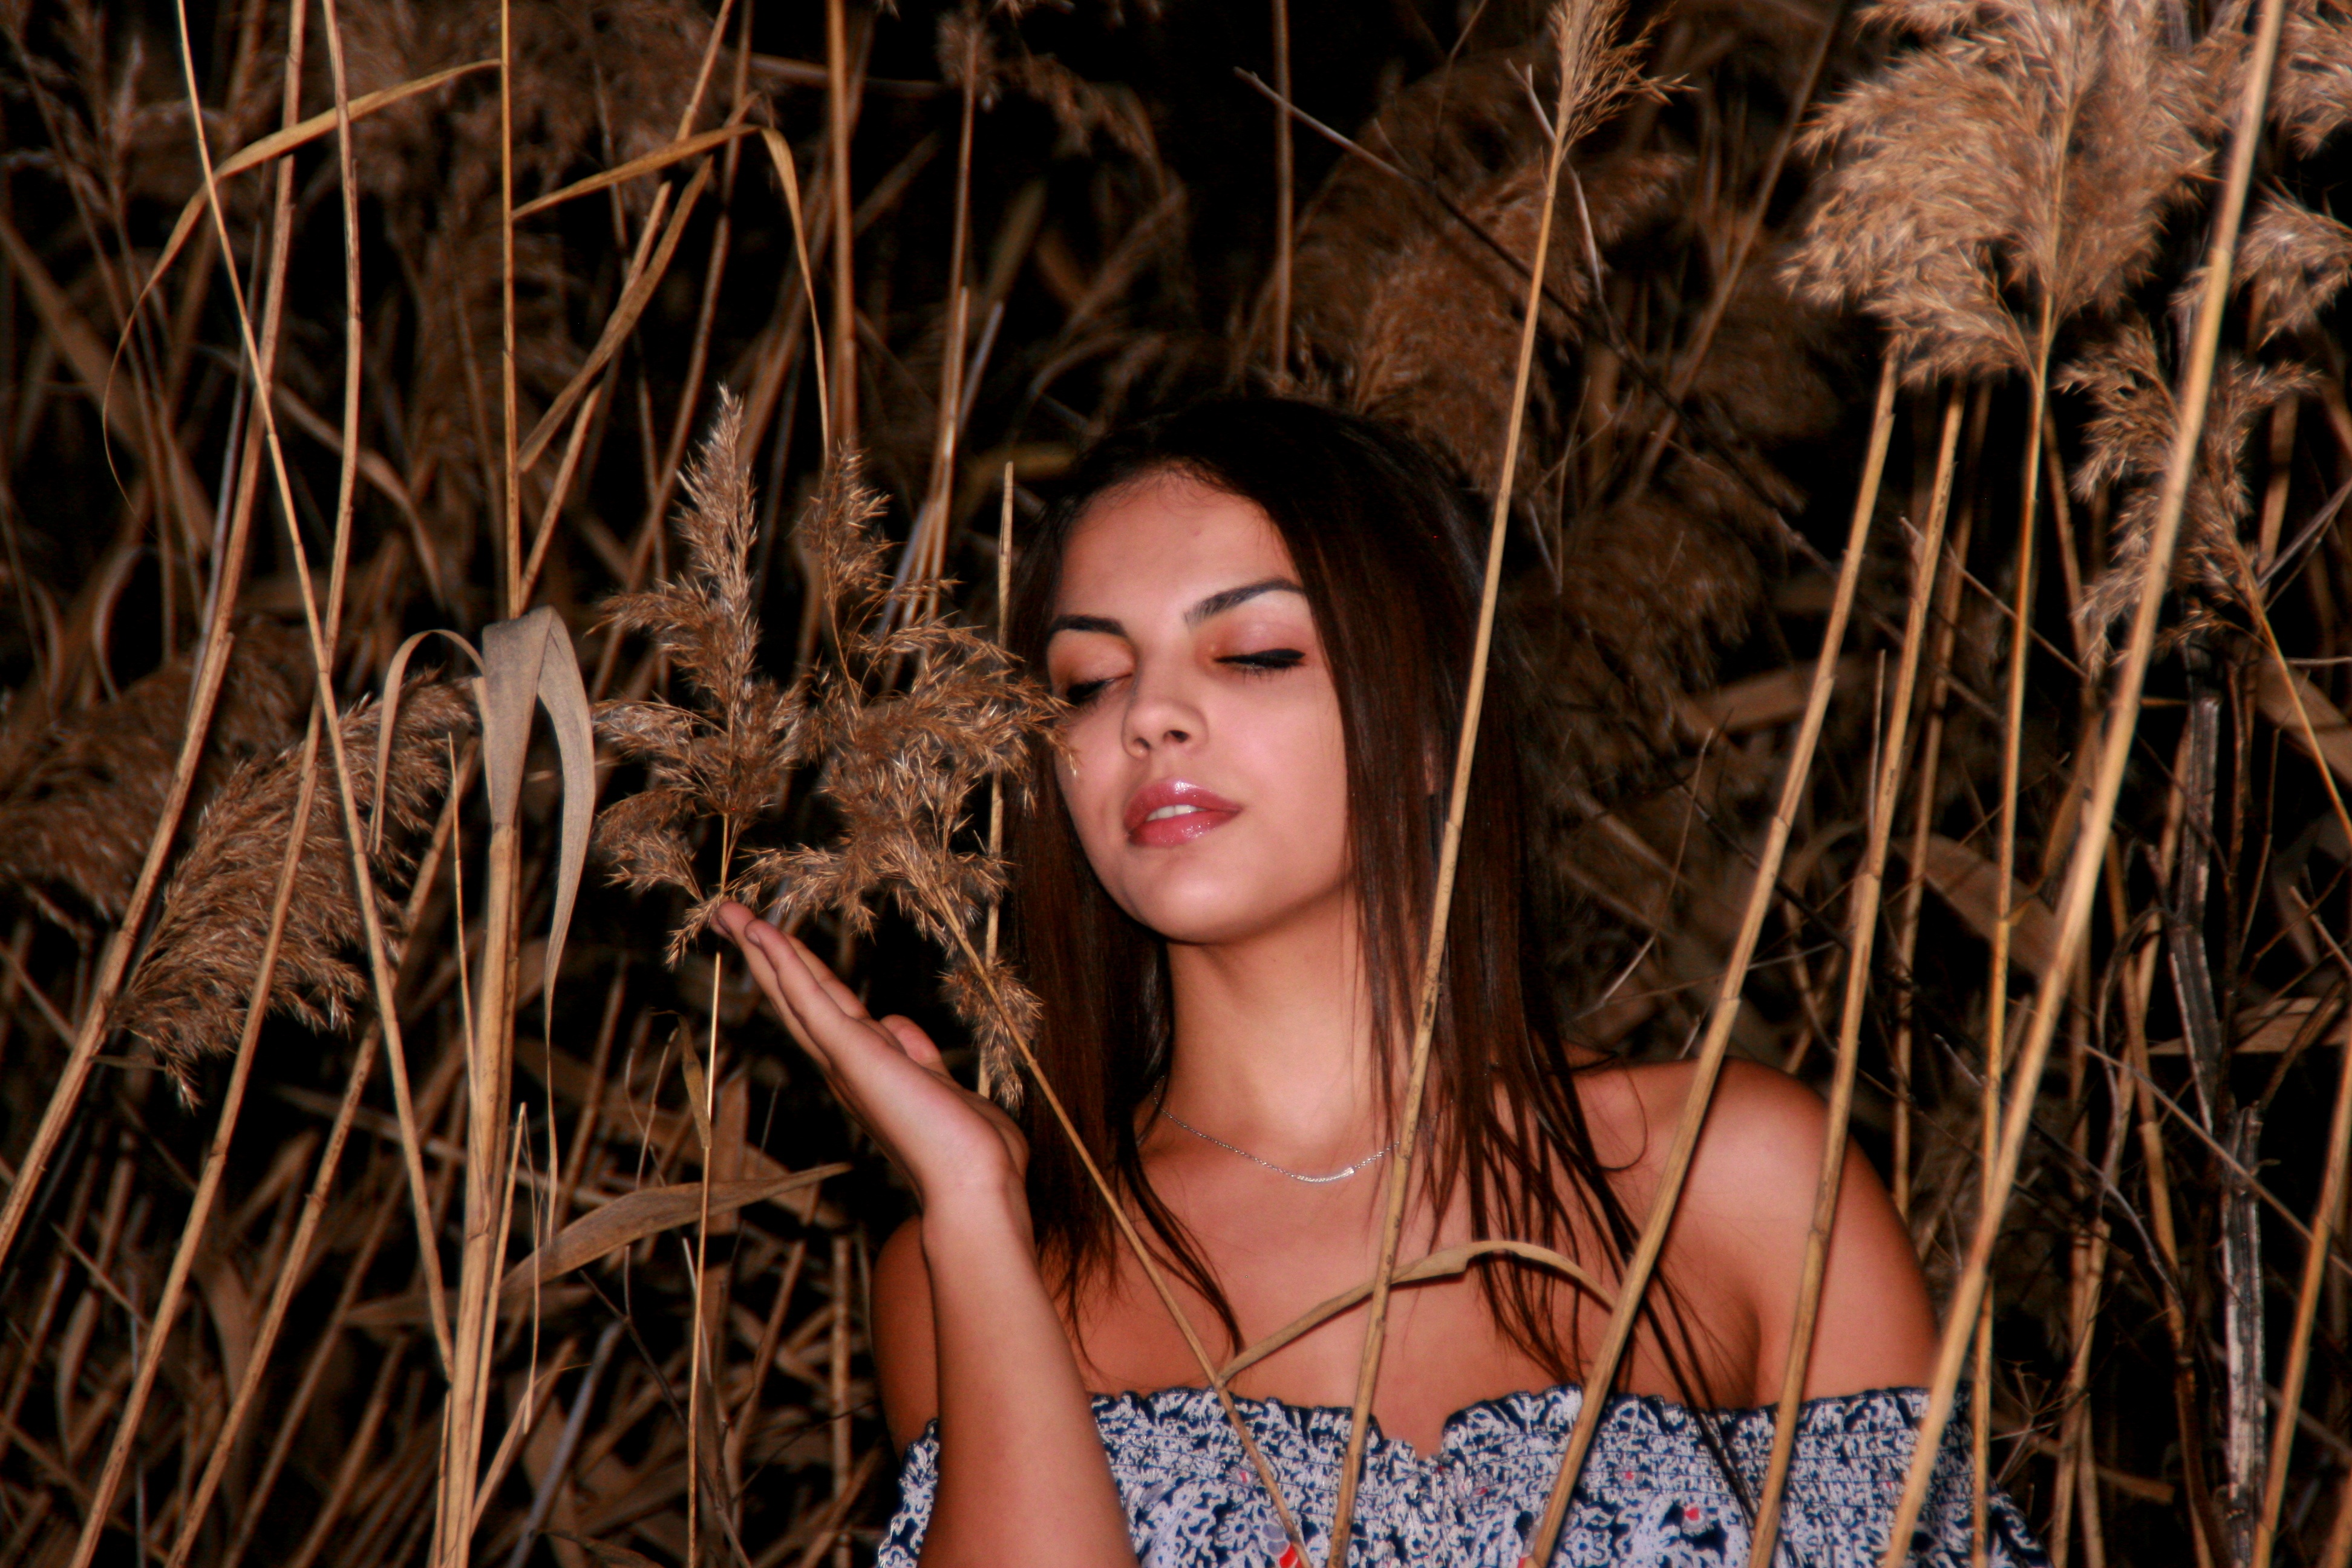
forest, person, girl, photography, reed, wild, portrait, model, spring, fashion, season, long hair, eye, beauty, photo shoot, brown hair, portrait photography, art model